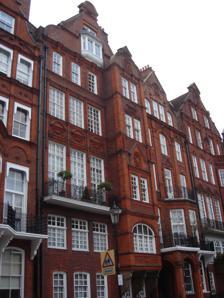
Building: 72 Cadogan Square
Country: United Kingdom
Year built: 1878
72 Cadogan Square 72 Cadogan Square is a Grade II* listed house in Cadogan Square , London SW1. The house was built in the British Queen Anne Revival style in 1878, and the architect was Richard Norman Shaw . References